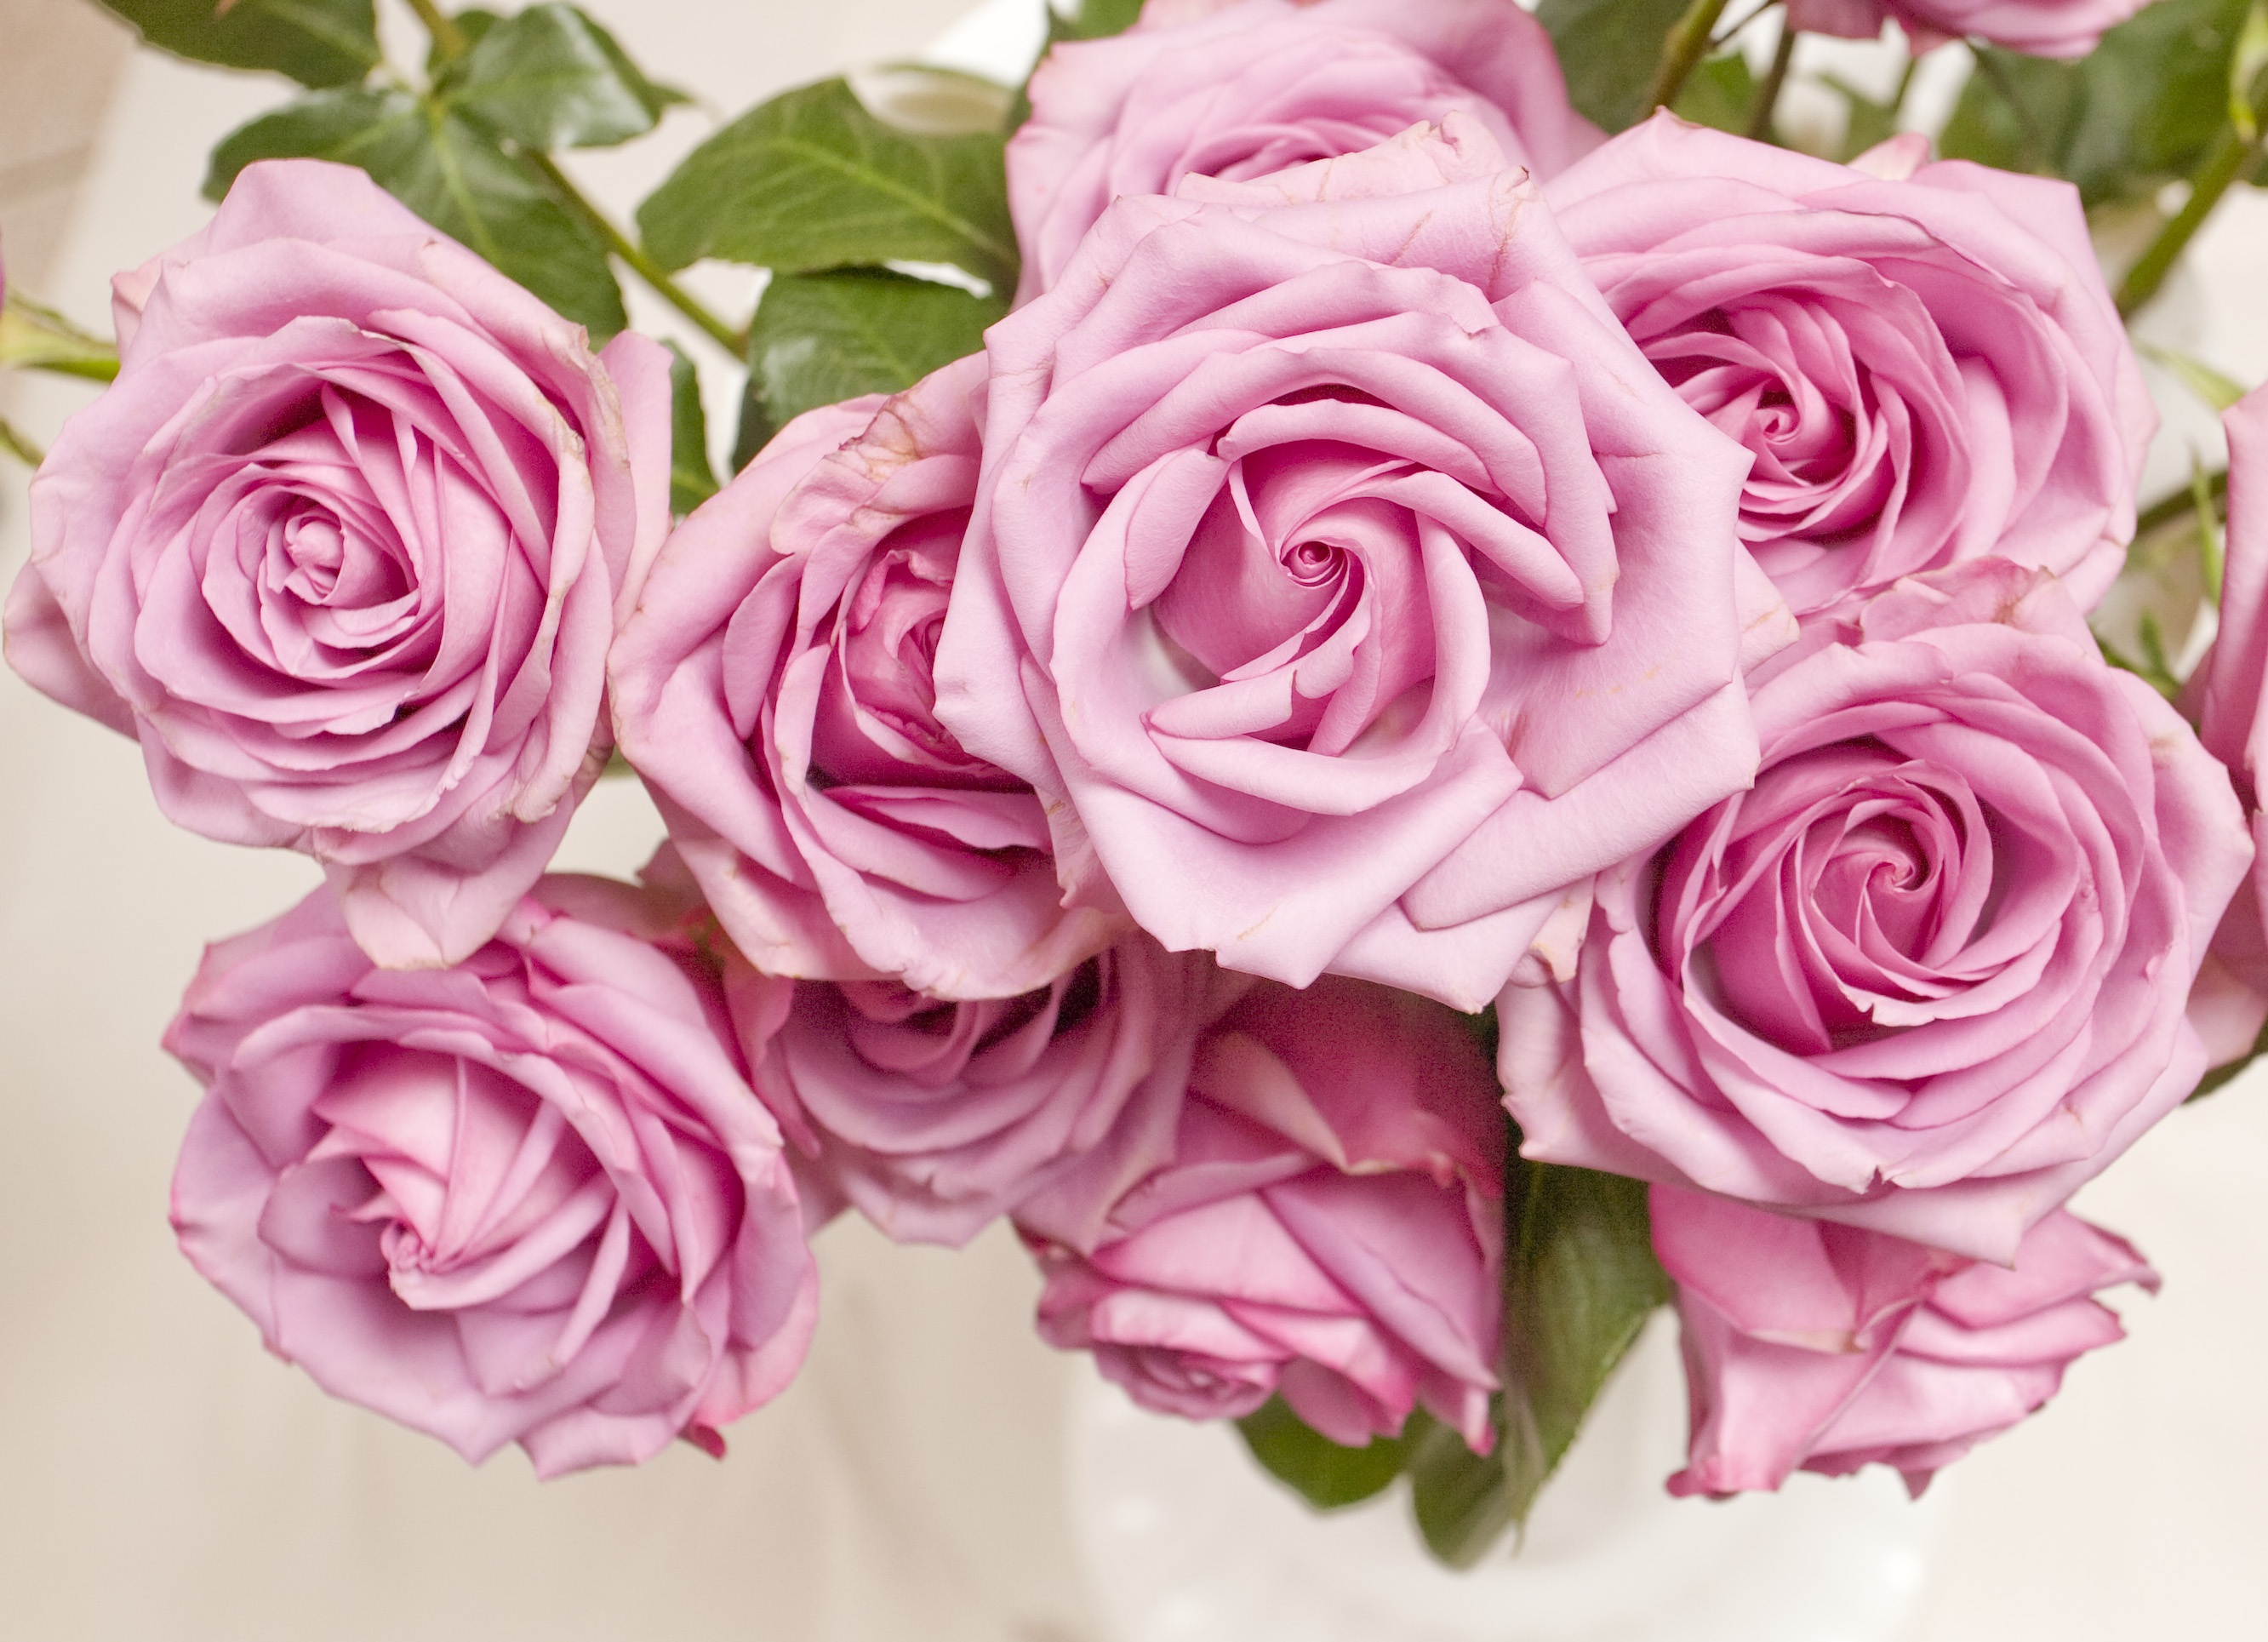
plant, flower, petal, rose, pink, flowers, roses, pink rose, floristry, pink flower, flowering plant, beautiful flowers, garden roses, rose family, flower bouquet, cut flowers, floral design, land plant, rosa centifolia, flower arranging